6555th Aerospace Test Group

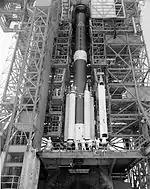
First Delta II at Pad 17A – November 1988

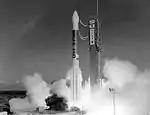
First Delta II Model 7925 launch – 26 November 1990

The Navstar Global Positioning System (GPS) program opened up a whole new field for space support operations at the Cape in the 1980s: the launching of satellites to provide highly accurate three-dimensional ground, sea and air navigation. The U.S. Navy and Air Force began the effort in the early 1960s with a series of studies and experiments dealing with the feasibility of using satellite-generated radio signals to improve the effectiveness of military navigation. After ten years of extensive research, the services concluded that Defense Department requirements would be best served by a single, highly precise, satellite-based Global Positioning System (GPS). In December 1973, the Defense Navigation Satellite System (later known as Navstar GPS) entered its concept validation phase.